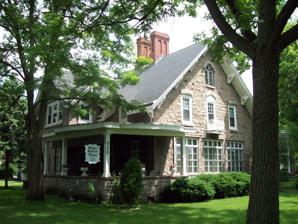
Building: Holley-Rankine House
Country: Canada
Year built: 1855
Historic house in New York, United States United States historic place Holley-Rankine House U.S. National Register of Historic Places Holley-Rankine House, June 2009 Show map of New York Show map of the United States Location 525 Riverside Dr., Niagara Falls, New York Coordinates 43°4′53″N 79°3′20″W / 43.08139°N 79.05556°W / 43.08139; -79.05556 Built 1855 Architectural style Gothic Revival NRHP reference No. 79003793 Added to NRHP October 04, 1979 Holley-Rankine House is a historic home located at Niagara Falls in Niagara County, New York .  It is a two-and-a-half-story Gothic Revival cottage built about 1855 by prominent local resident George Washington Holley (1810–1897). After his death it became the home of William B. Rankine (1858–1905), who was largely responsible for constructing the Adams Power Plant . It is located overlooking the Niagara River , just above the American Falls . It is now operated as a bed and breakfast . It was listed on the National Register of Historic Places in 1979. References